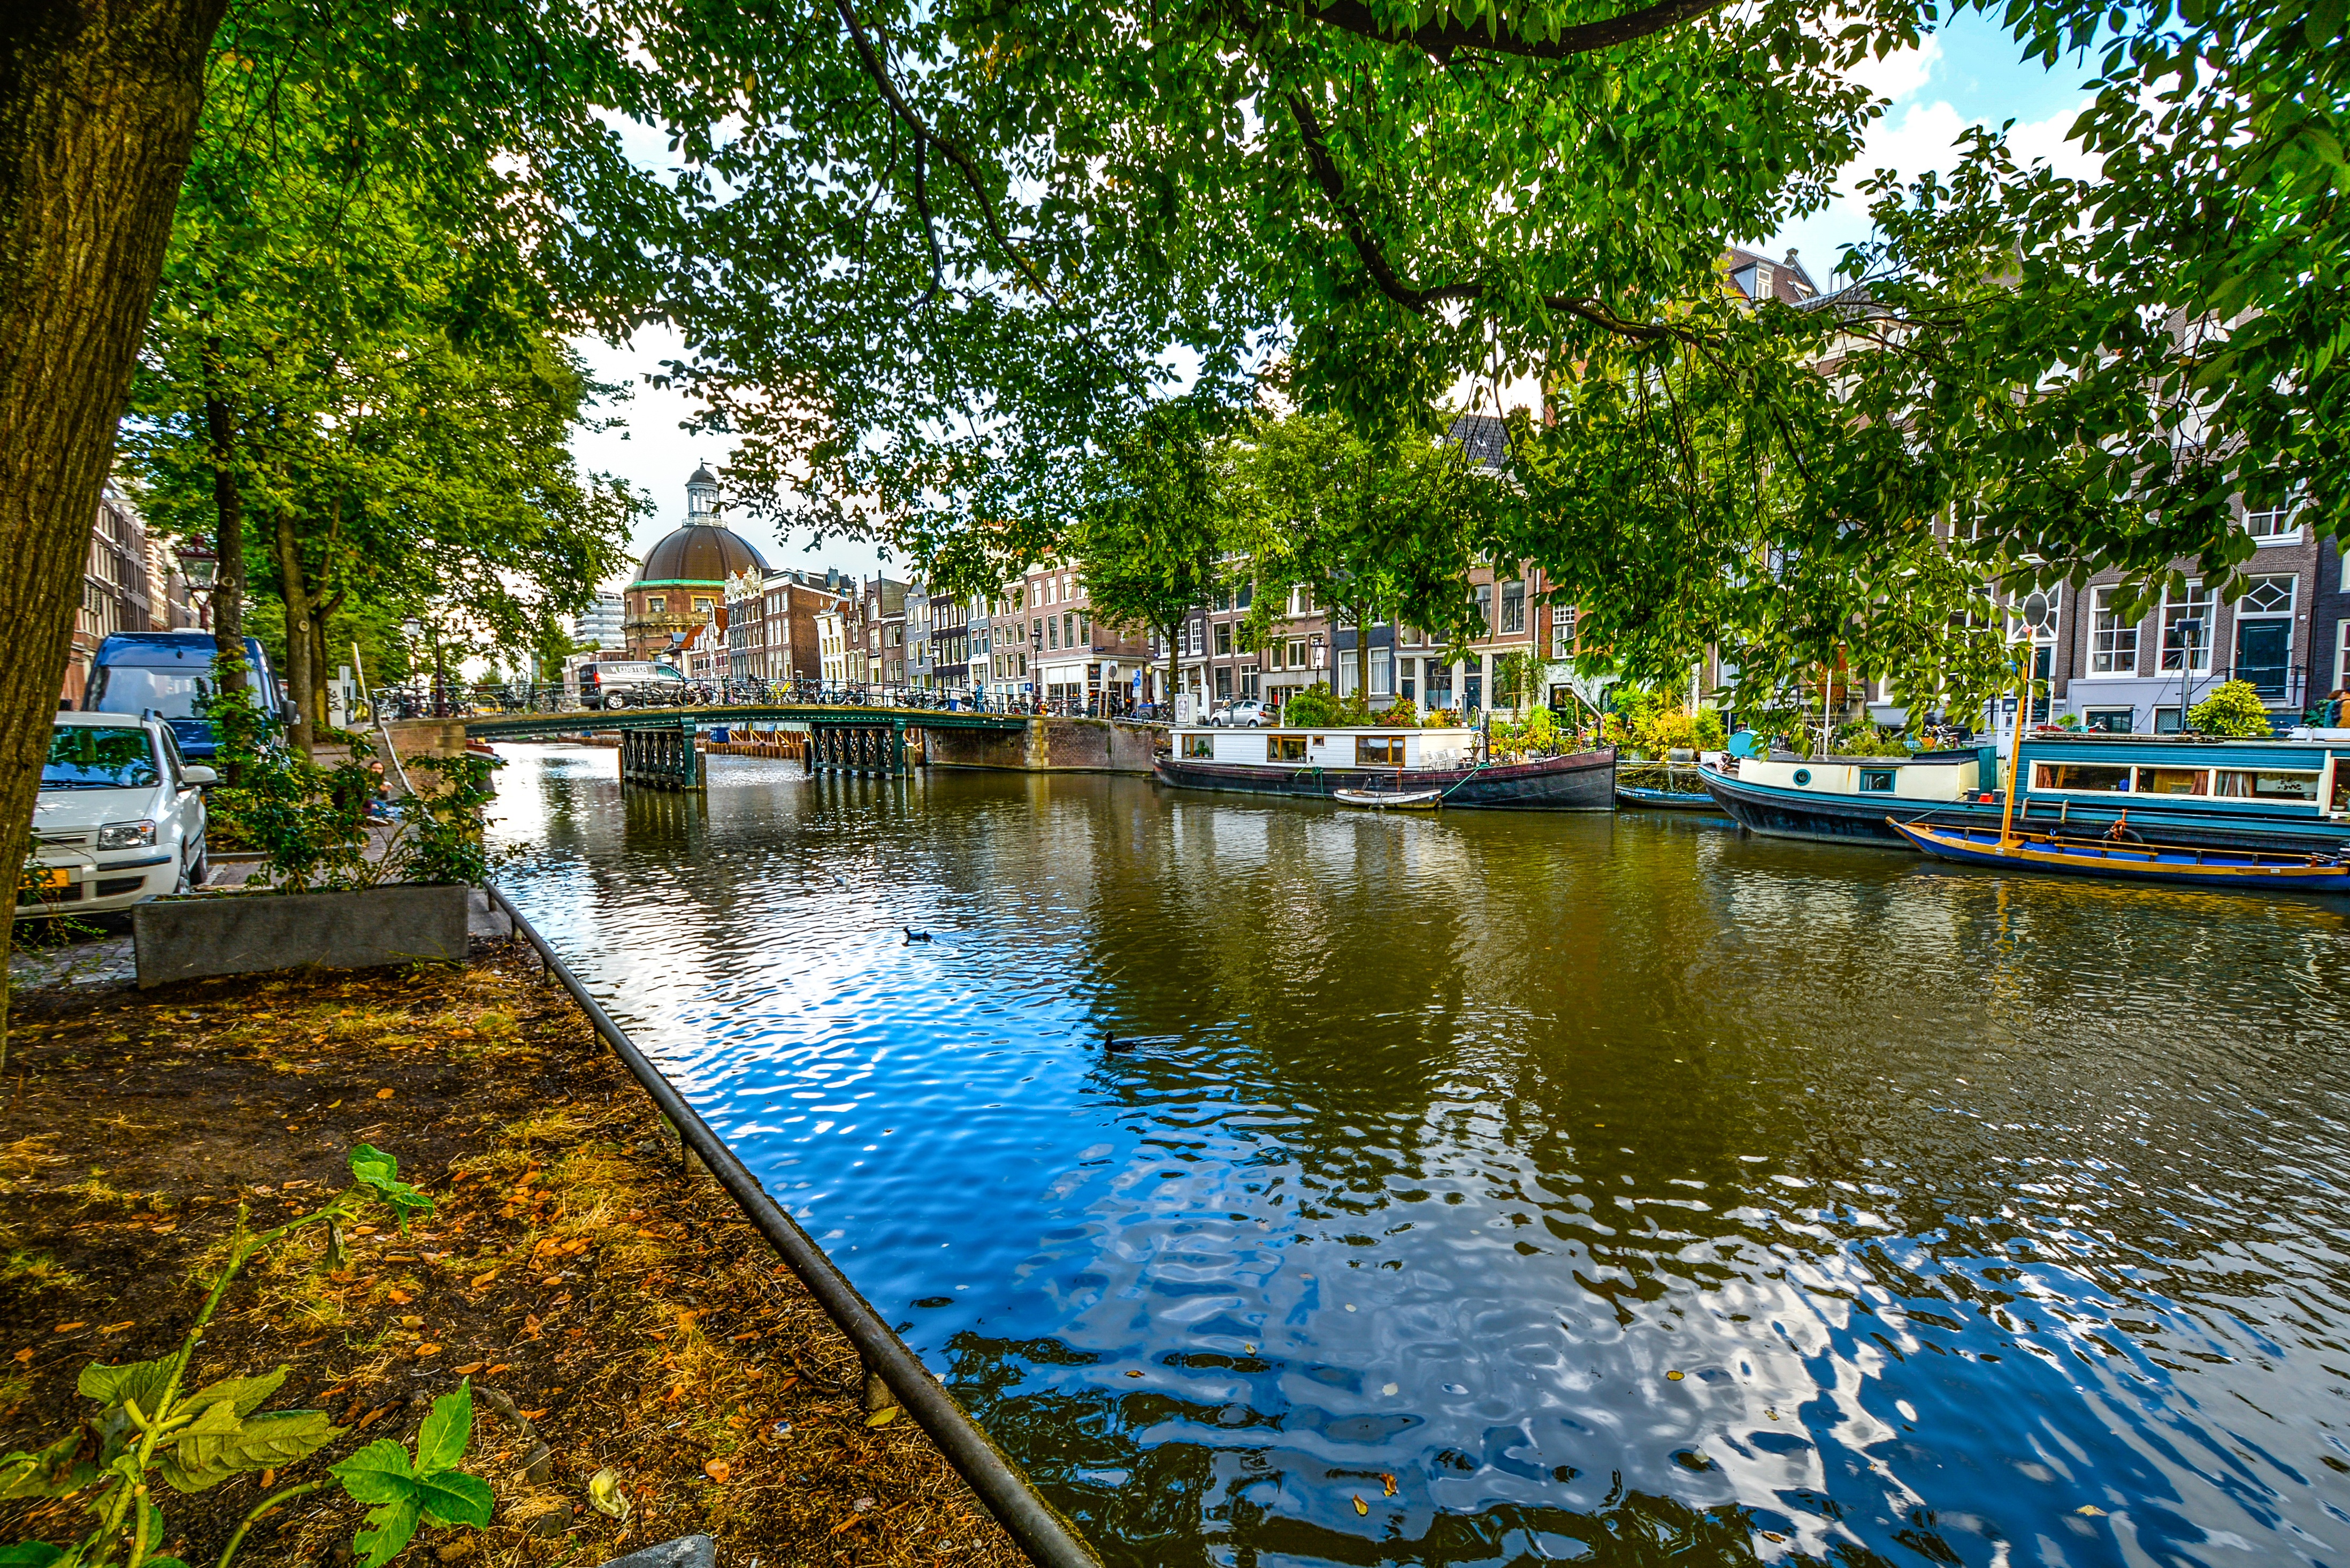
tree, water, boat, bridge, shore, flower, shade, river, canal, travel, pond, europe, reflection, swimming pool, backyard, garden, waterway, body of water, relaxing, holland, amsterdam, netherlands, shady, estate, banks, landform, houseboat, reflecting pool